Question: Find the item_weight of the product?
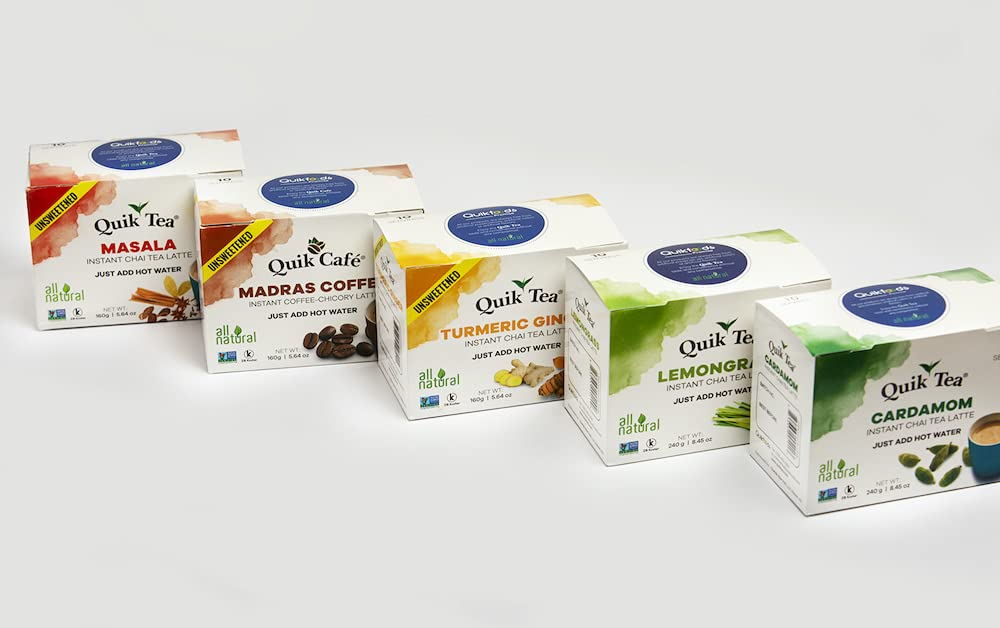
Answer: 100.0 gram